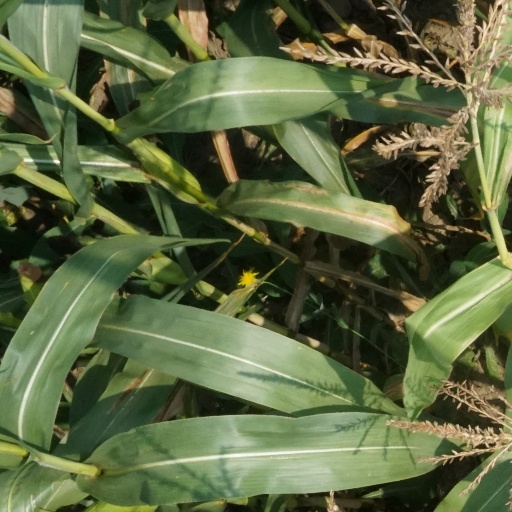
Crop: maize; corn